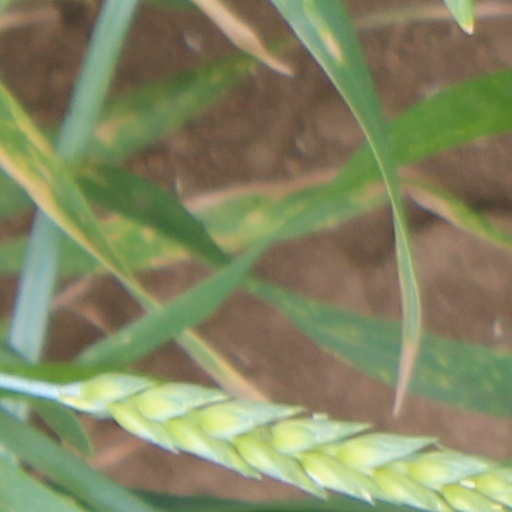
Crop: wheat